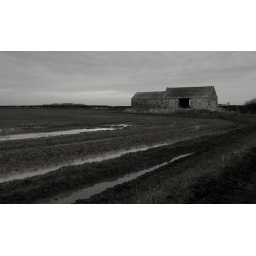
Barn in black n white